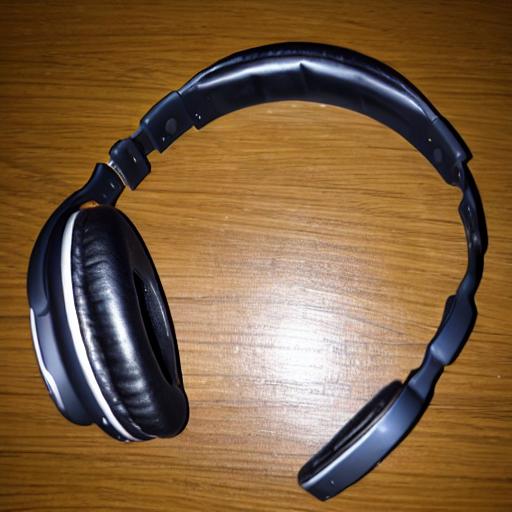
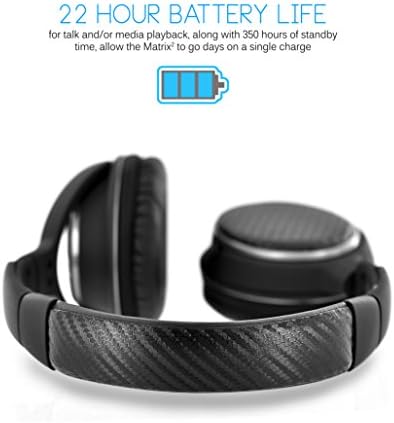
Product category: headphones
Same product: no